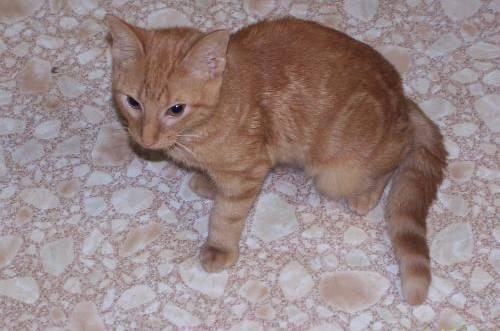
cat